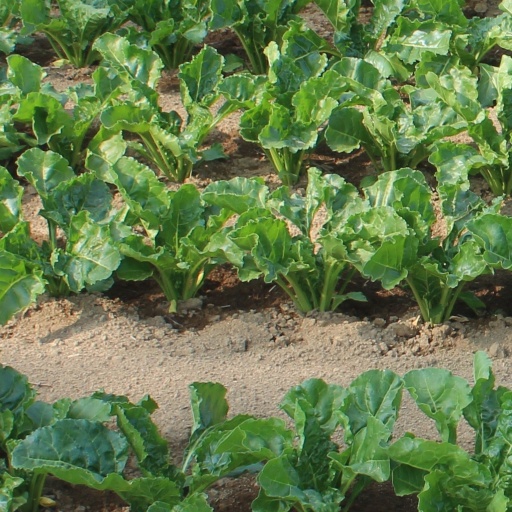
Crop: sugar beet